Architecture of Bermuda

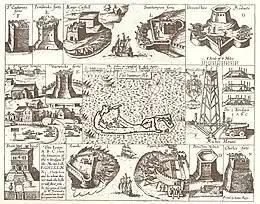
Captain John Smith's 1624 map of Bermuda, showing the extent of fortification only a decade after colonisation.

In 1933, a large sum of money was bequeathed to the city of Hamilton for the construction of a new city hall. The new structure, begun in the late 1950s and finished in 1960, was designed by Bermudian architect Wil Onions to copy styles from the traditional Bermuda cottage. Onions been demonstrating his skills at marrying modern needs with traditional decor for many years, and his work inspired a revitalised interest in traditional architecture.